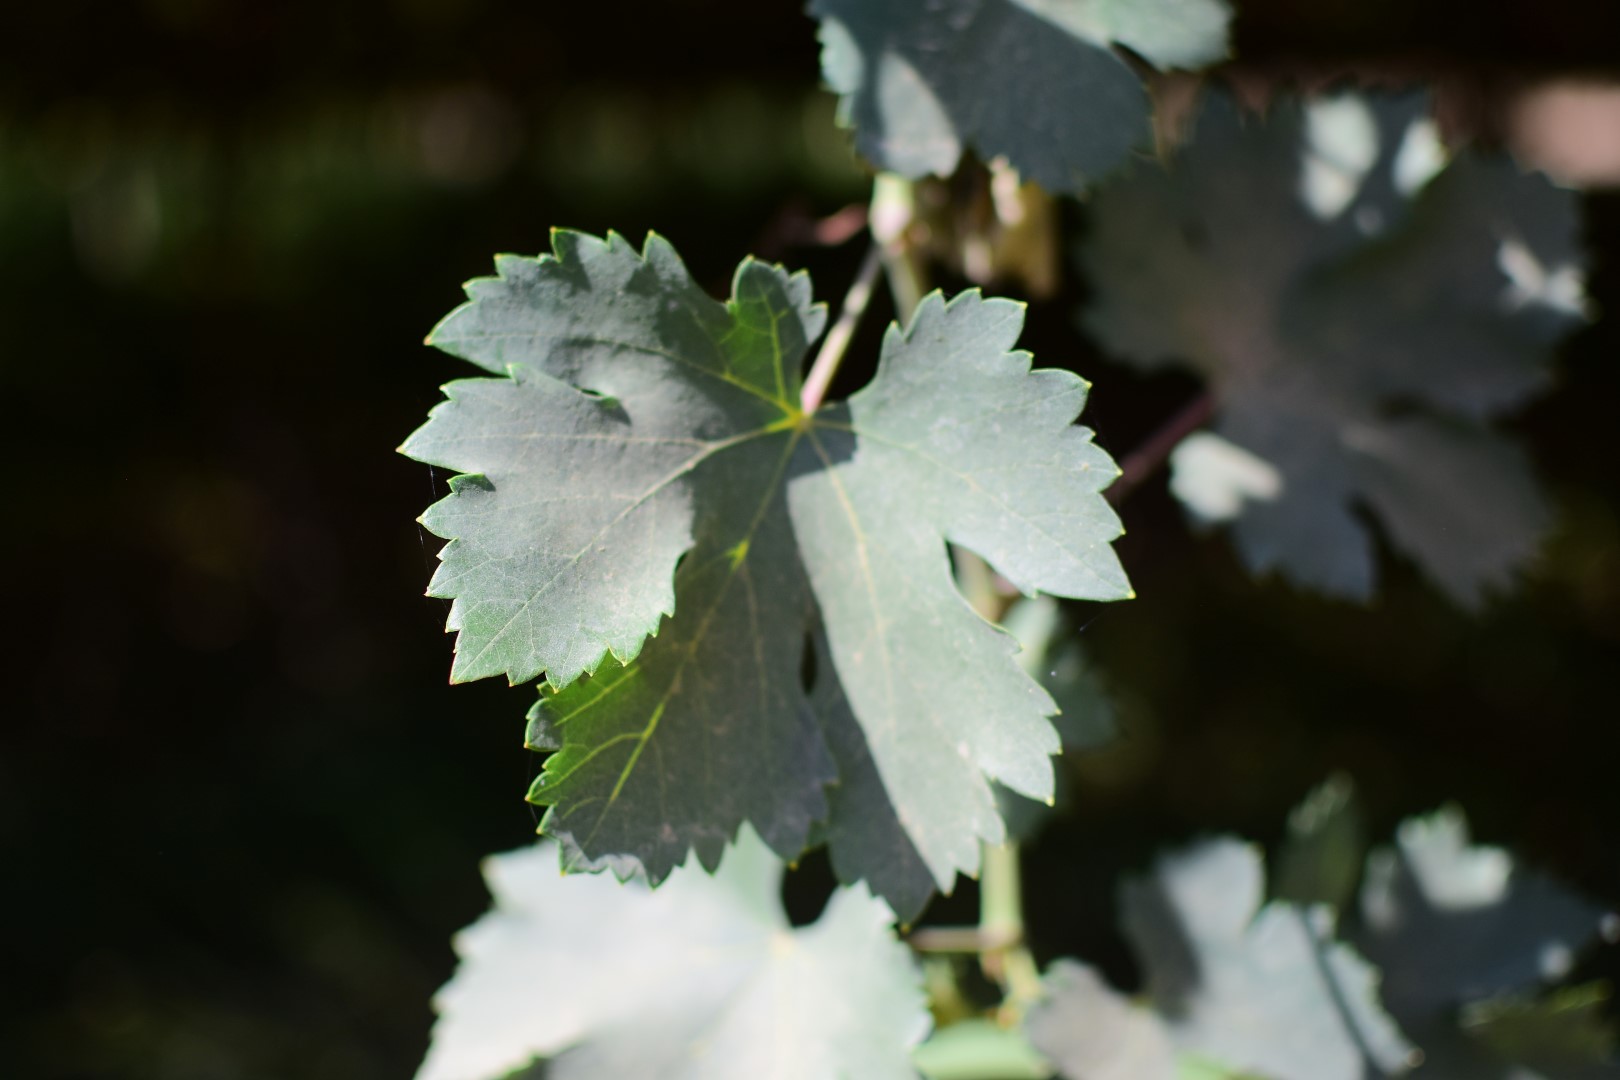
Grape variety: Halawani